Christopher Lloyd

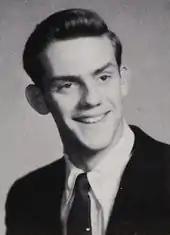
Lloyd as a high school senior, 1958

Lloyd began his career apprenticing at summer theaters in Mount Kisco, New York, and Hyannis, Massachusetts. He took acting classes in New York City at age 19—some at the Neighborhood Playhouse School of the Theatre with Sanford Meisner—and he recalled making his New York theater debut in a 1961 production of Fernando Arrabal's play "And They Put Handcuffs on the Flowers", saying, "I was a replacement and it was my first sort of job in New York." He made his Broadway debut in the short-lived "Red, White and Maddox" (1969), and went on to Off-Broadway roles in "A Midsummer Night's Dream", "Kaspar" (February 1973), "The Harlot and the Hunted", "The Seagull" (January 1974), "Total Eclipse" (February 1974), "Macbeth", "In the Boom Boom Room", "Cracks", "Professional Resident Company", "What Every Woman Knows", "The Father", "King Lear", "Power Failure" and, in mid-1972, appeared in a Jean Cocteau double bill, "Orphée" and "The Human Voice", at the Jean Cocteau Theater at 43 Bond Street.